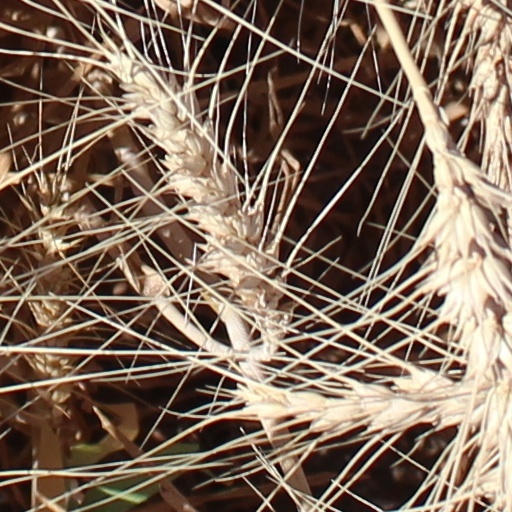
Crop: wheat